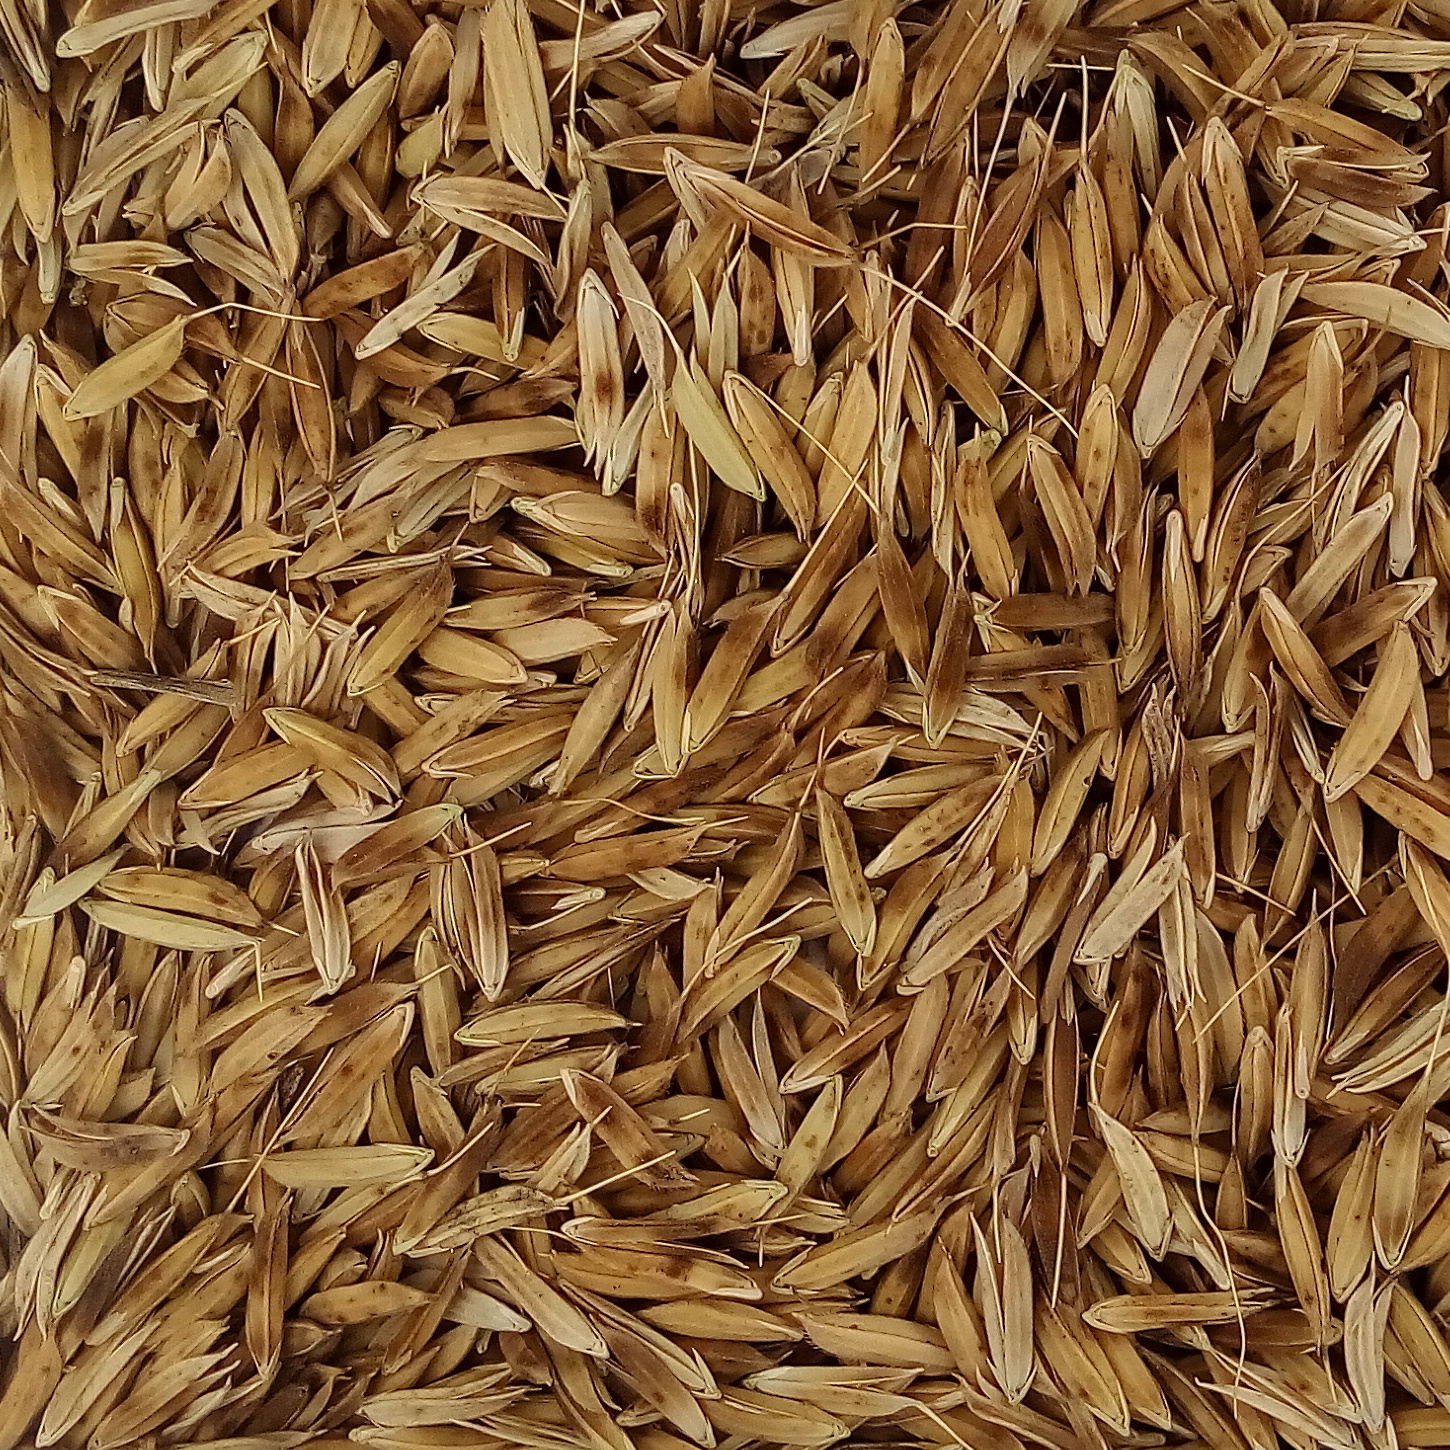
Rice seed variety: DHBT_3